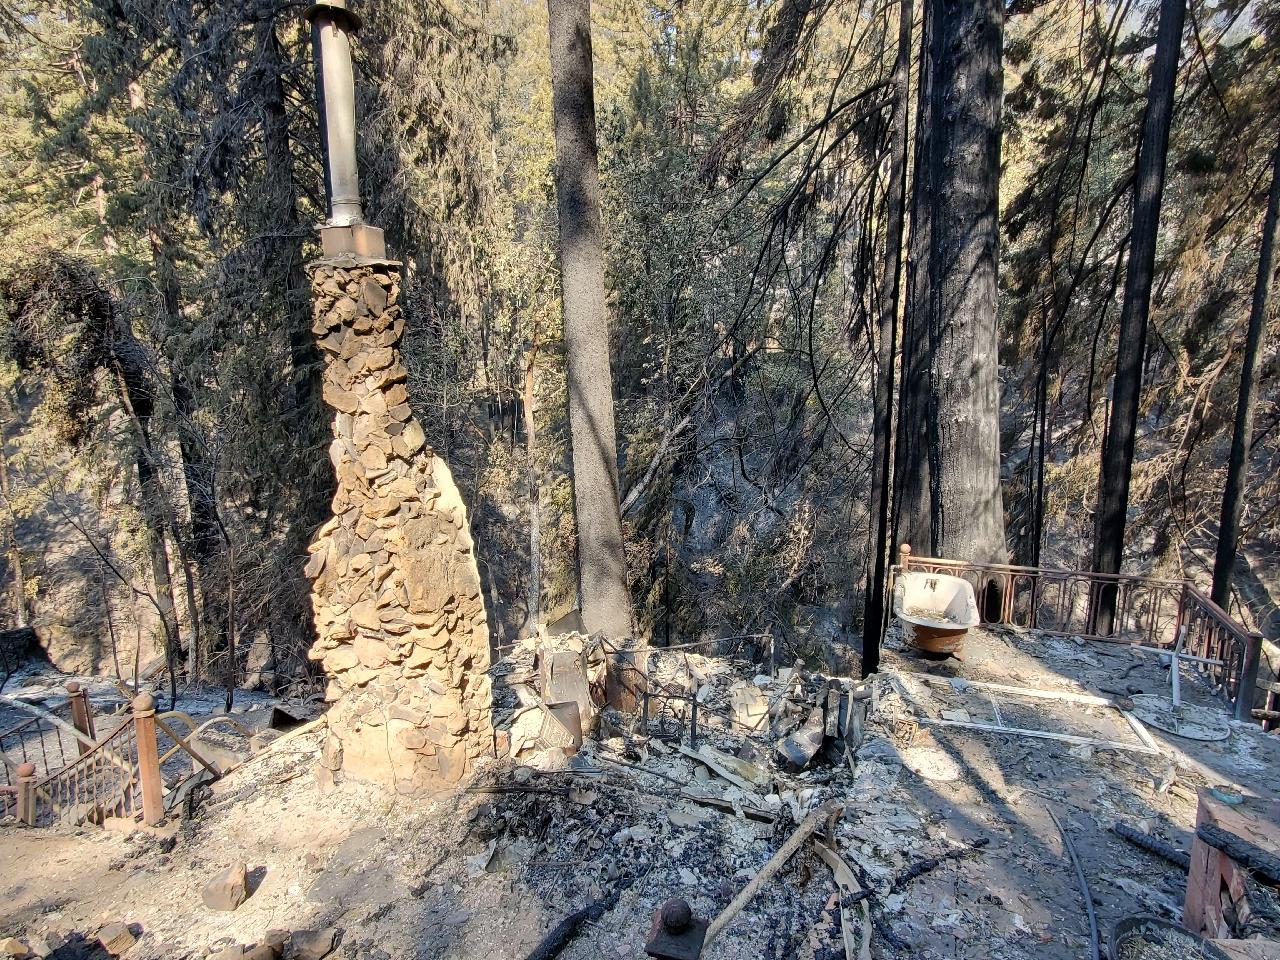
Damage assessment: destroyed